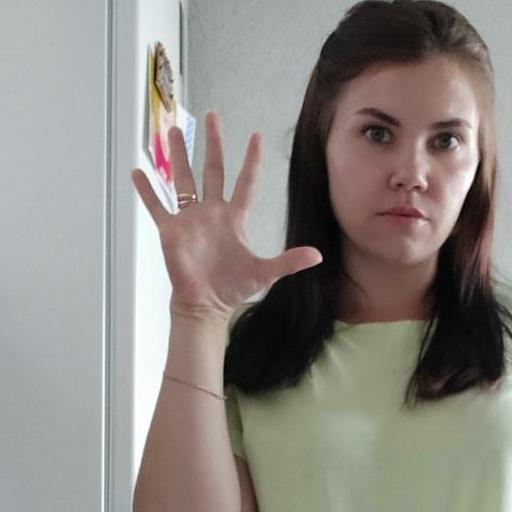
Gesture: palm